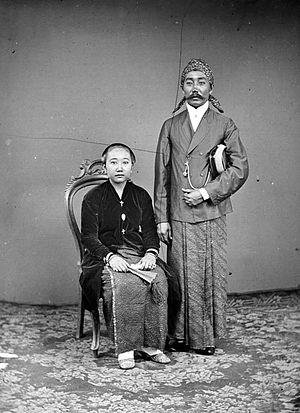
Le kabupaten de Bondowoso, en indonésien Kabupaten Bondowoso, est un kabupaten d'Indonésie situé dans la province de Java oriental.